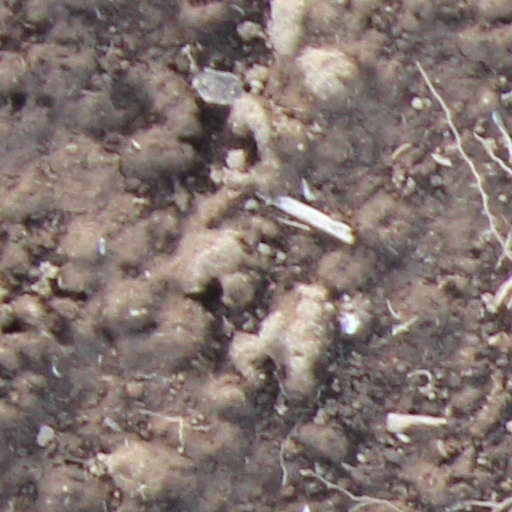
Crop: wheat